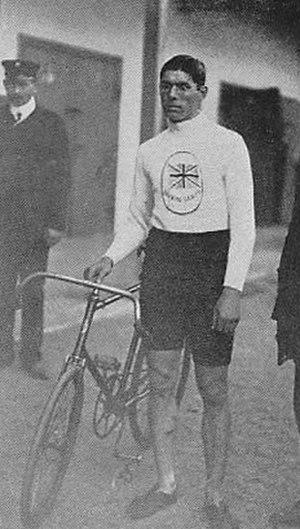
Leonard Meredith est un coureur cycliste britannique. Il est notamment sept fois champion du monde de demi-fond entre 1904 et 1913. Lors des Jeux olympiques de 1908 à Londres, il remporte la médaille d'or en poursuite par équipes pour sa première apparition aux Jeux, avec Ernest Payne, Benjamin Jones et Clarence Kingsbury. Quatre ans plus tard aux Jeux de 1912 à Stockholm il emporte la médaille d'argent de la course sur route par équipes. Il participe une dernière fois aux Jeux olympiques en 1920 à Anvers où il prend la dix-huitième place de la course sur route.